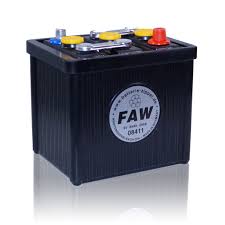
Waste category: battery